Samos, Lugo

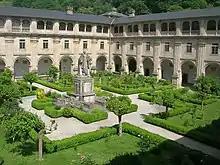
Royal Benedictine Abbey of St. Julian of Samos

Samos is near the eastern mountains of Galicia (the mountains of Lóuzara, Serra do Oribio and Mountains of Albola). The mean altitude is over 700 m and the highest elevation is the mountain of O Oribio at 1,443 m. The Sarria River, a tributary of the Miño River, collects water from the western slopes of the mountains; the Lóuzara River drains the eastern slopes, flowing to the Lor River and then to the Sil River. There are three well-differentiated areas: the central one, where the population is mainly located; the north area, more open and with smooth slopes, and Lóuzara, the southern area, with mountains and valleys.